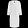
Label: Dress